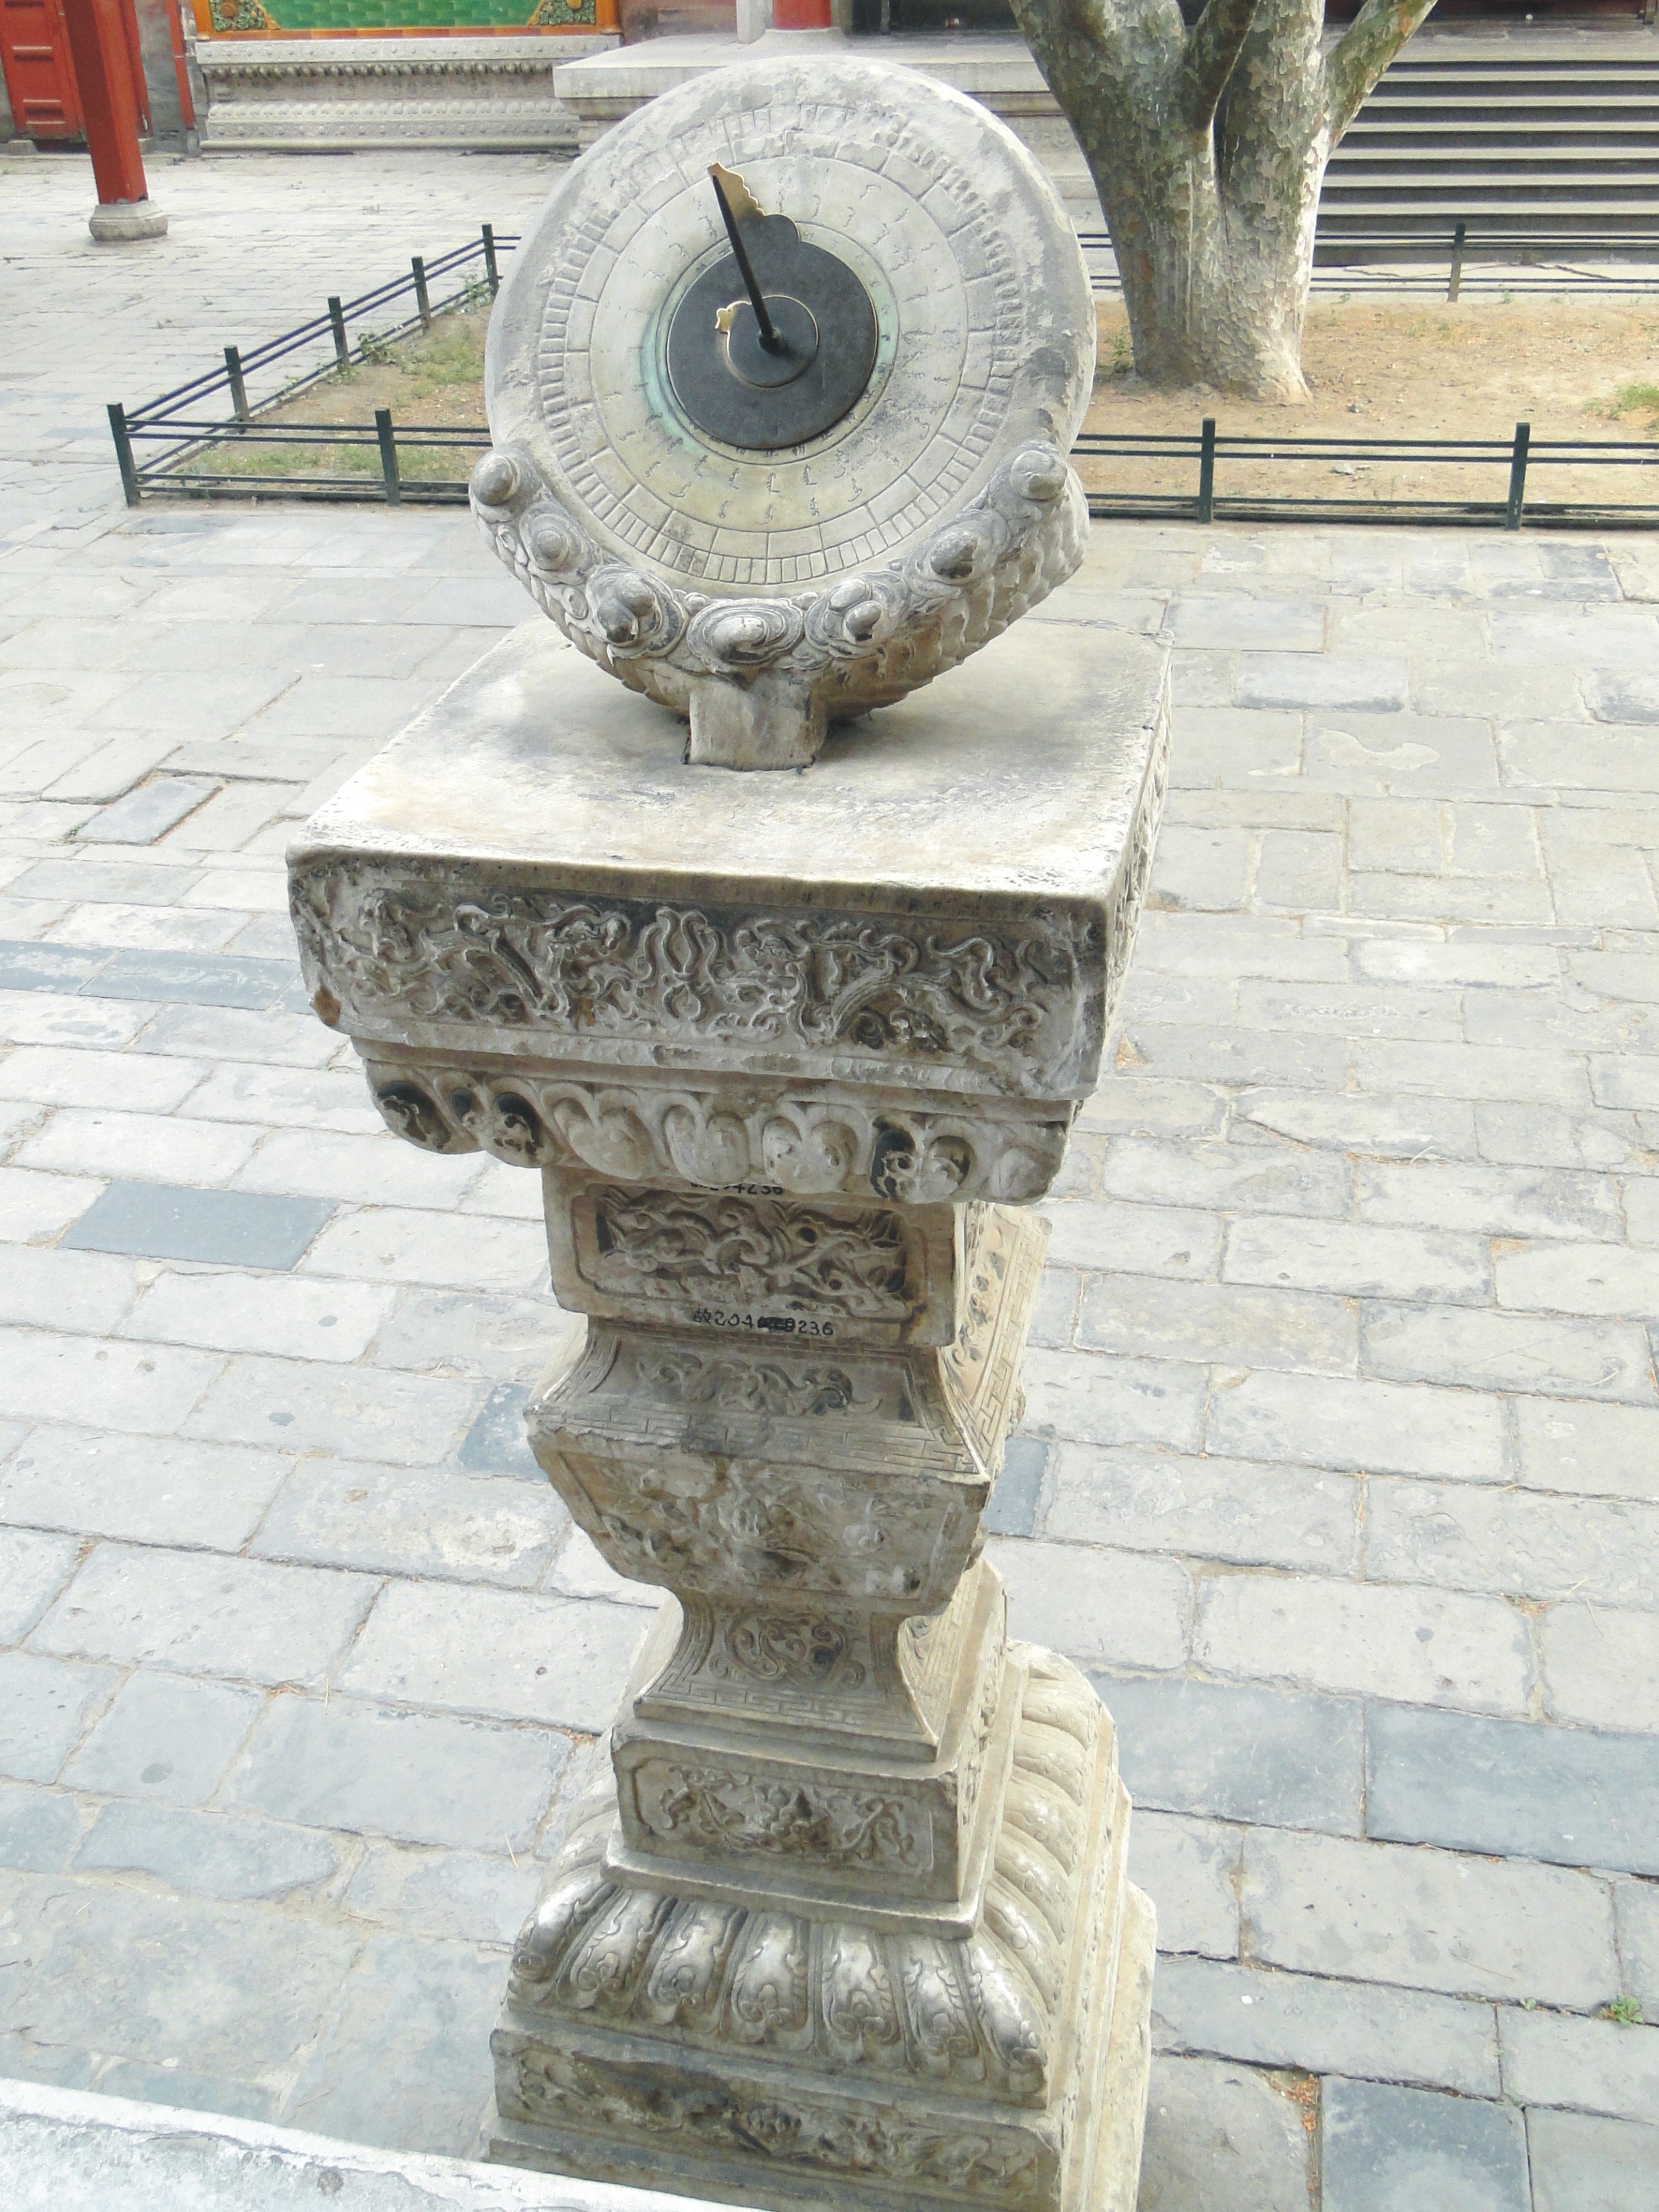
structure, monument, statue, column, sculpture, art, beijing, fountain, scene, carving, views, water feature, sundial, antiquity, the scenery, the national palace museum, street photography, china wind, stone carving, artistic conception, stoneware